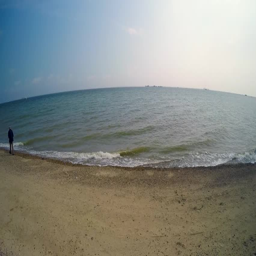
man walking by the seashore looking at sea